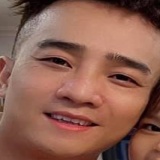
diễn viên Đỗ Duy Nam